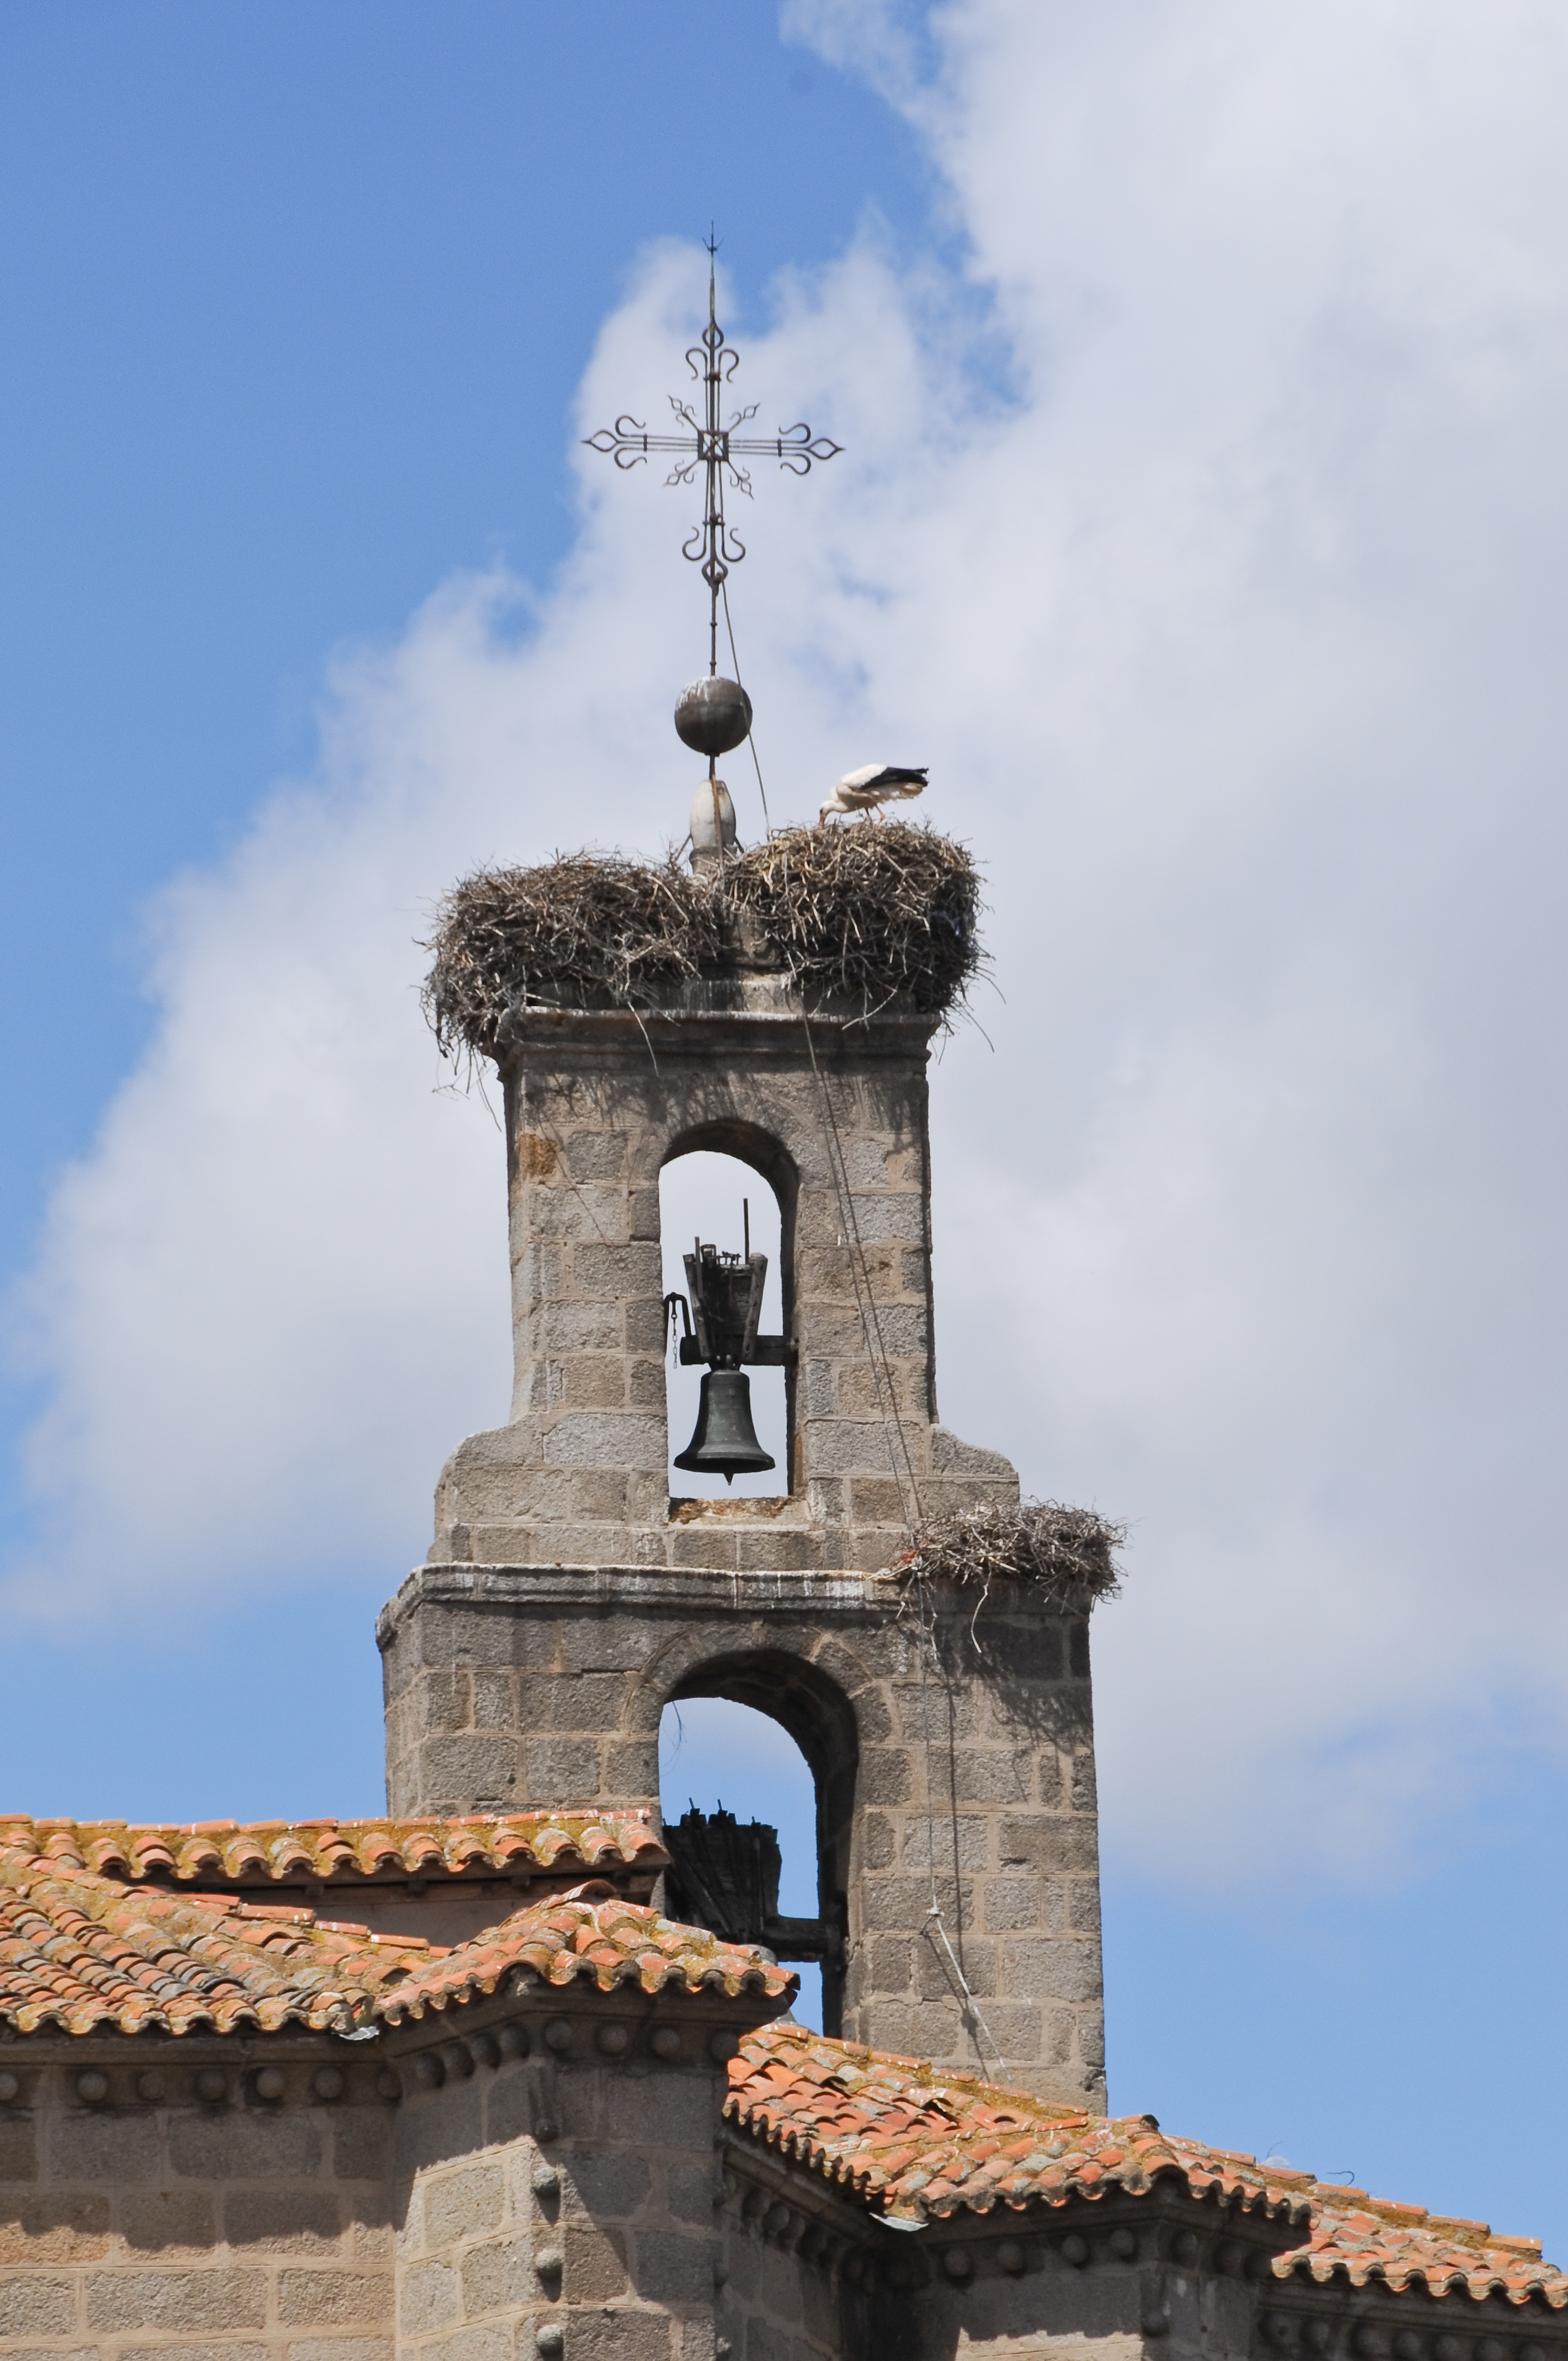
architecture, construction, tower, landmark, old building, stork, clock tower, bell tower, spain, steeple, nest, ancient history